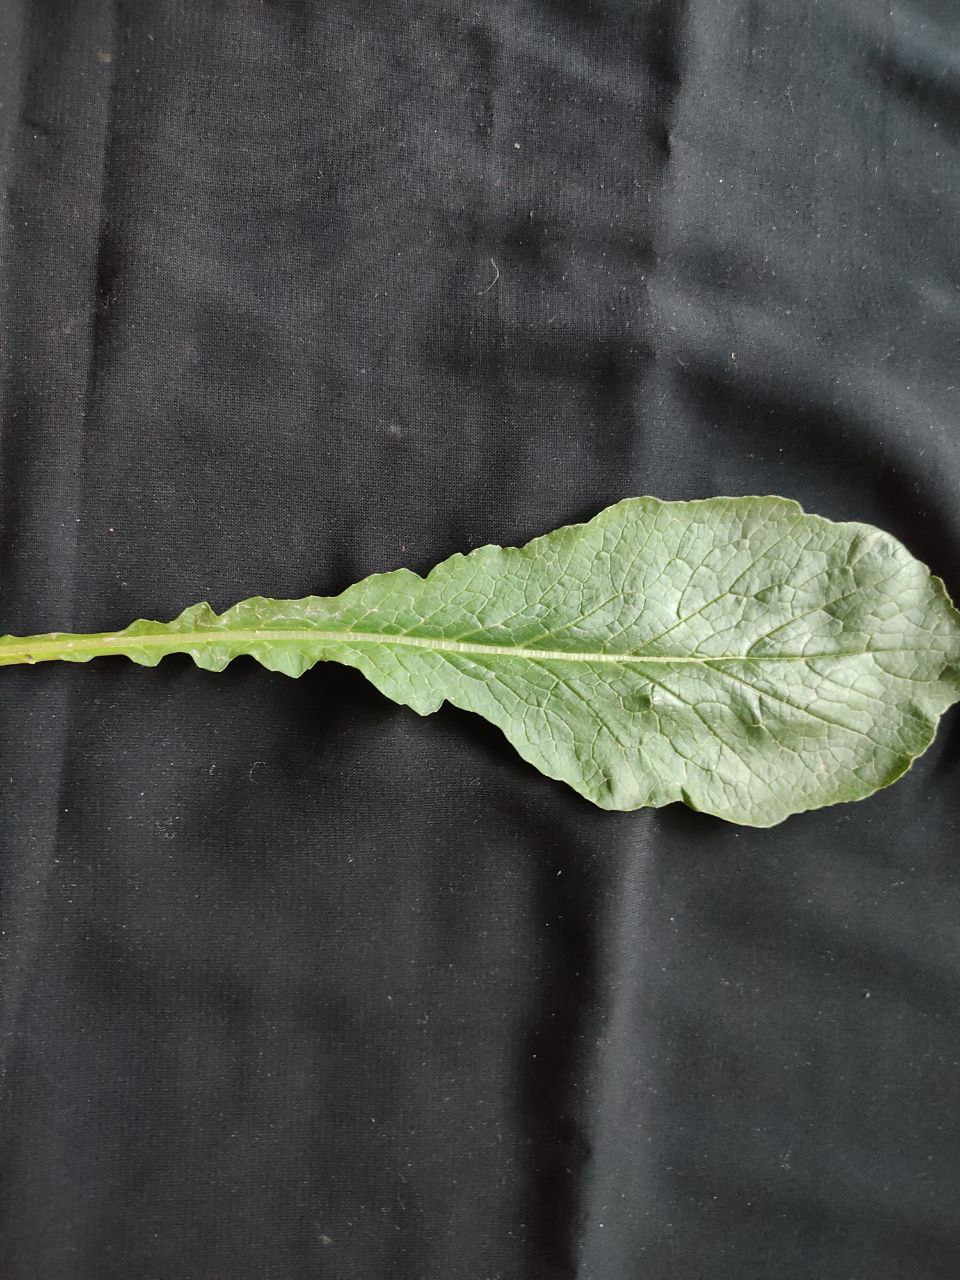
Label: Fresh leaf